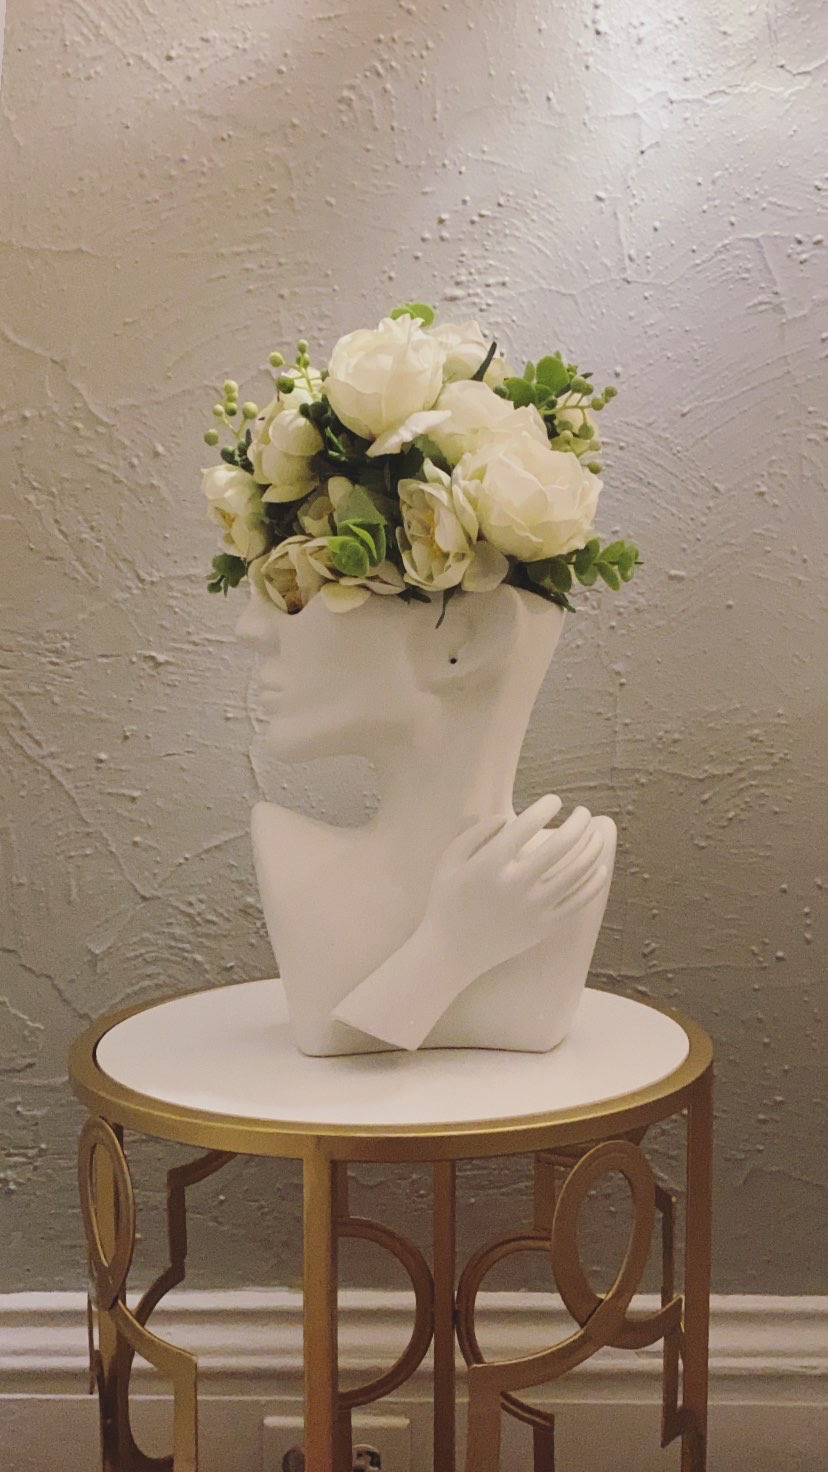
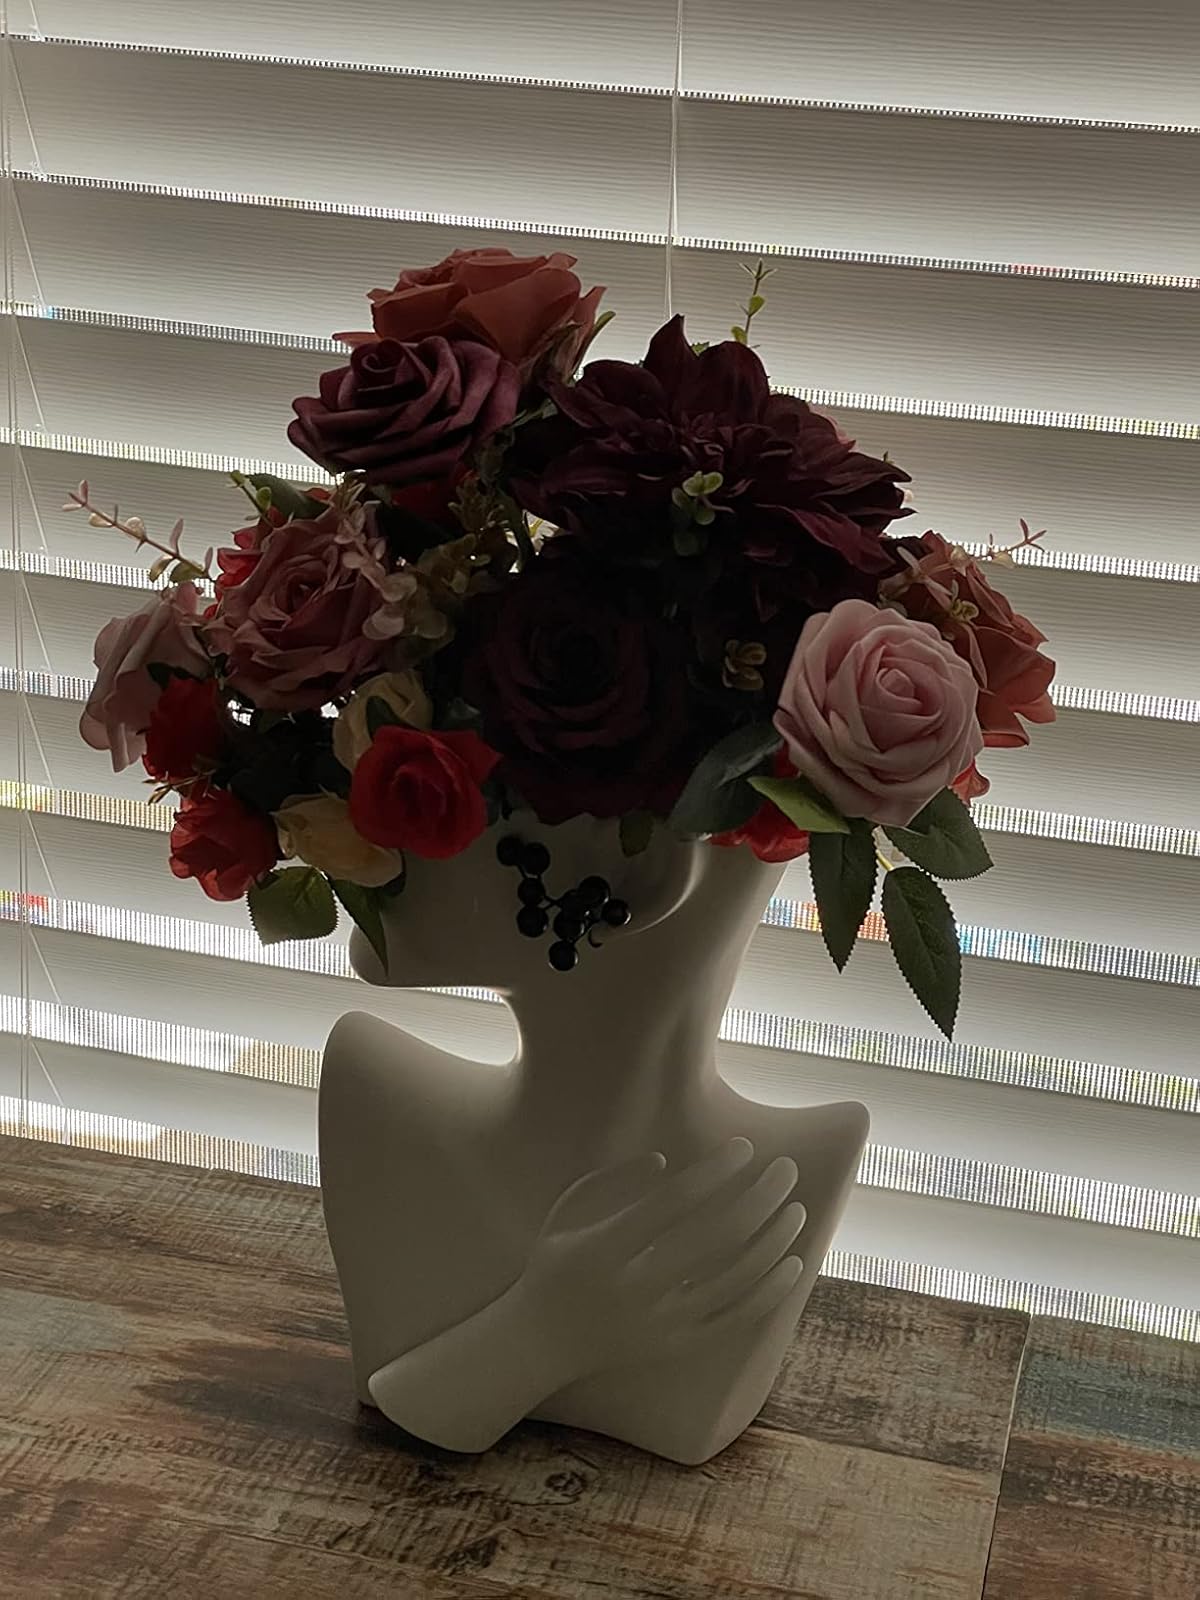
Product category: vase
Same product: yes